Kisrawan campaigns (1292–1305)

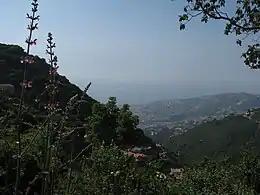
A hillside in the Kisrawan area of Mount Lebanon

The Kisrawan is the area of Mount Lebanon extending from Beirut in the south to the Ibrahim River (Nahr Ibrahim) in the north. In the 12th century it had a tribal and religiously mixed population of Maronite Christians, Twelver Shia Muslims, Alawites, Ismailis and Druze.